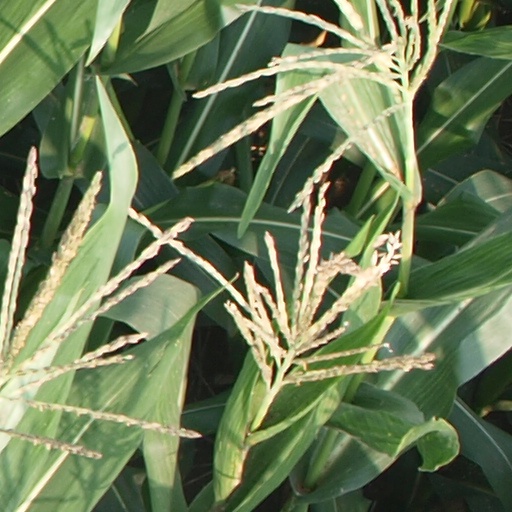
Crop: maize; corn